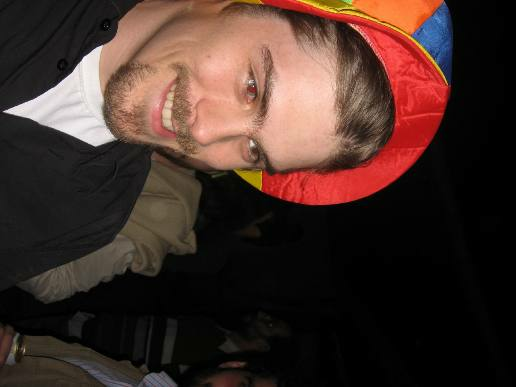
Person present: Yes